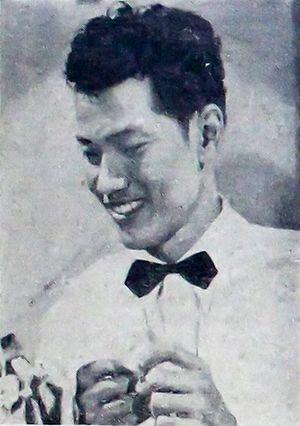
Tan Sri Dr P. Ramlee de son vrai nom Teuku Zakaria Teuku Nyak Puteh, était un acteur, chanteur, réalisateur, musicien et compositeur célèbre en Malaisie et à Singapour.